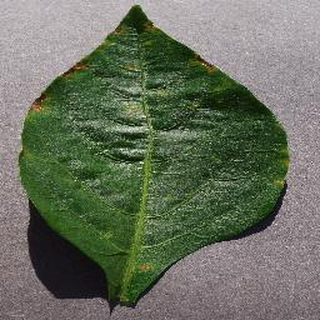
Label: bell_pepper_bacterial_spot